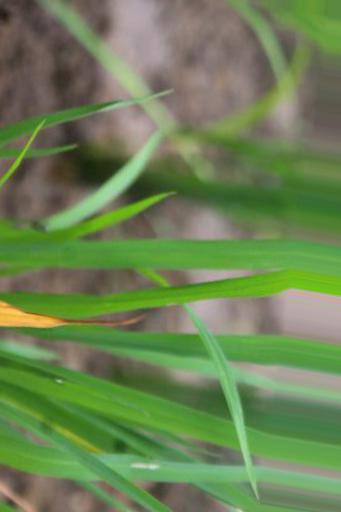
Nhãn: Tungro virus